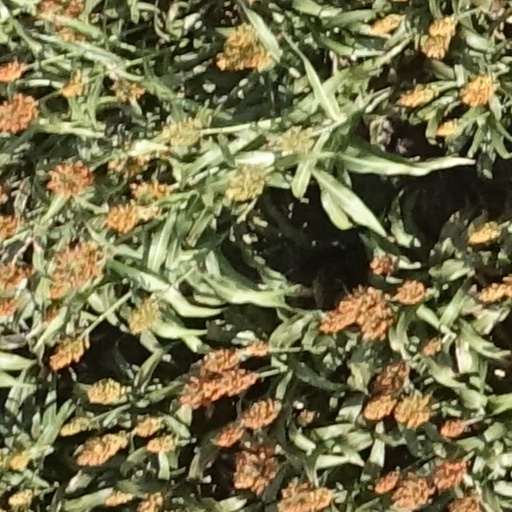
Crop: sorghum